Condensed matter physics

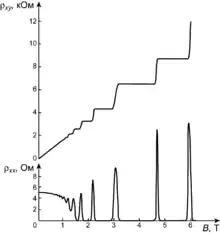
The quantum Hall effect: Components of the Hall resistivity as a function of the external magnetic field

The study of phase transitions and the critical behavior of observables, termed critical phenomena, was a major field of interest in the 1960s. Leo Kadanoff, Benjamin Widom and Michael Fisher developed the ideas of critical exponents and widom scaling. These ideas were unified by Kenneth G. Wilson in 1972, under the formalism of the renormalization group in the context of quantum field theory.